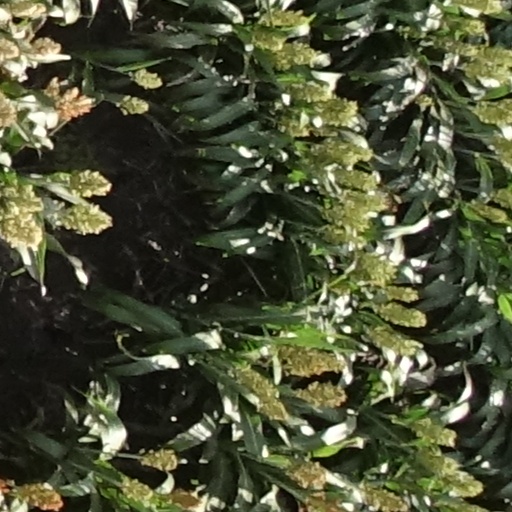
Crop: sorghum